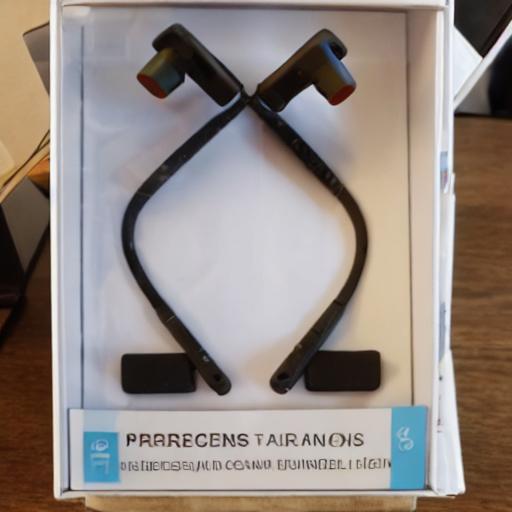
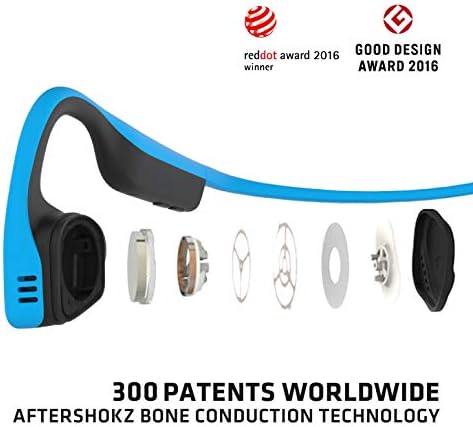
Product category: headphones
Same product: no